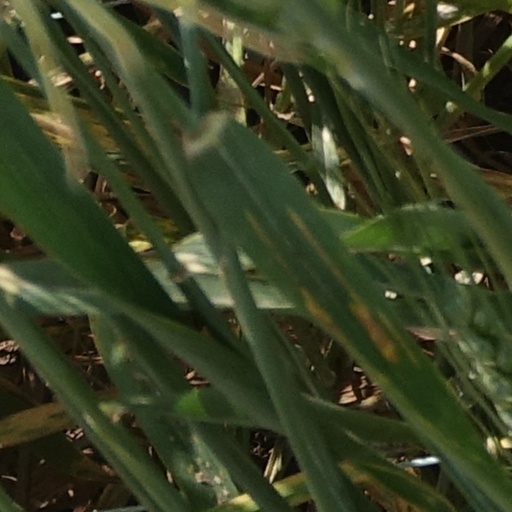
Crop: wheat